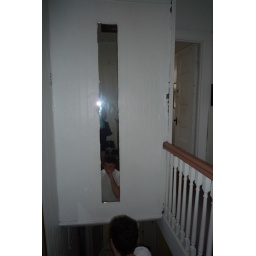
top floor wall above staircase